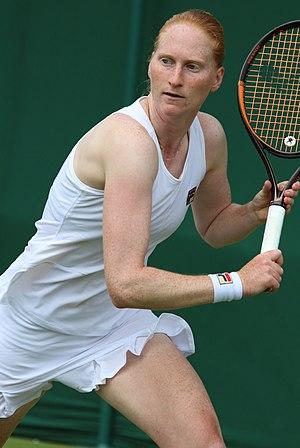
Alison Van Uytvanck, née le 26 mars 1994 à Vilvorde, est une joueuse de tennis belge. Professionnelle depuis 2010, elle a remporté cinq titres en simple sur le circuit WTA, à Taïwan en 2013, à Québec en 2017, à Budapest en 2018 et 2019 et à Tachkent en 2019.